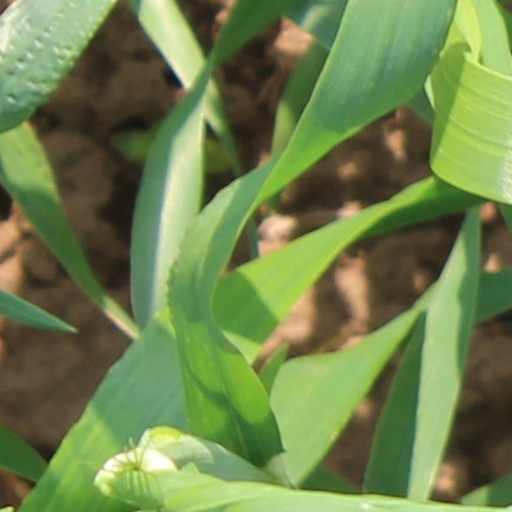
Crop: wheat